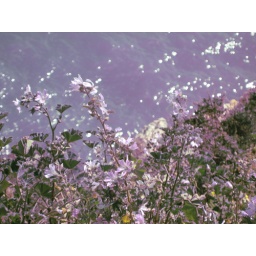
Wild flowers on a cliff along the beach in Lagos, Portugal